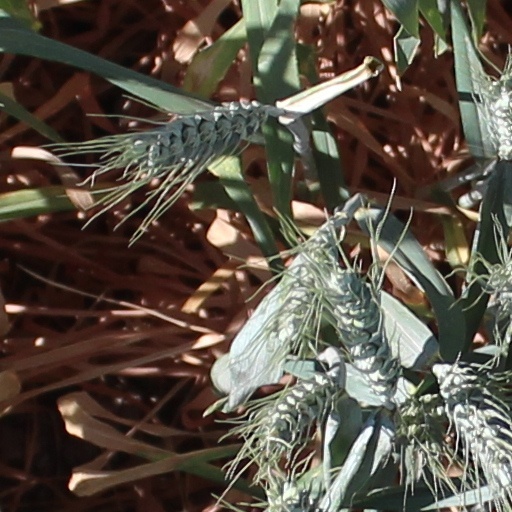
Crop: wheat